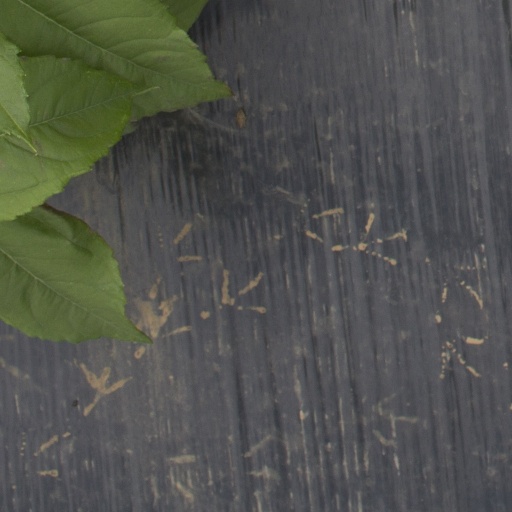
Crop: Jerusalem artichoke